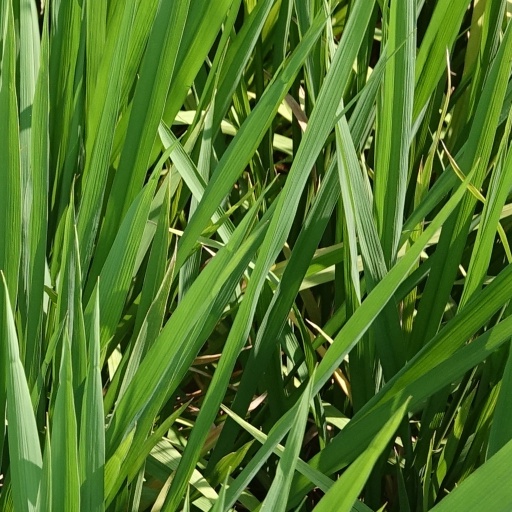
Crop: rice